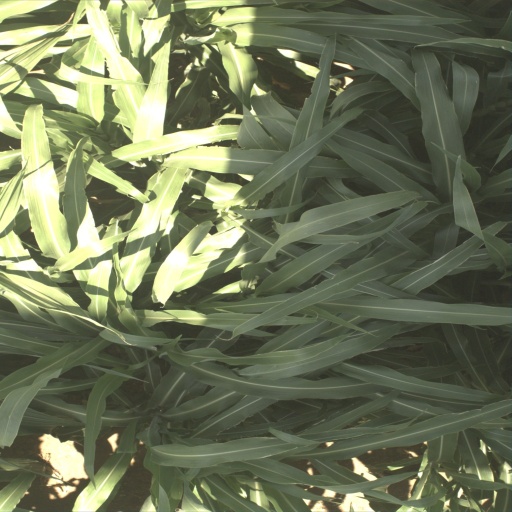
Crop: sorghum